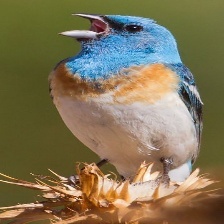
Species: LAZULI BUNTING
Scientific name: PASSERINA AMOENA
ImageNet parent category: indigo_bunting